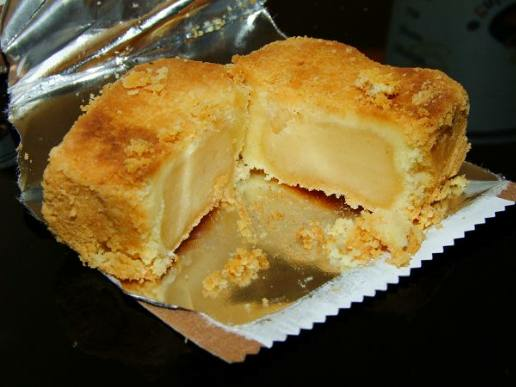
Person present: No